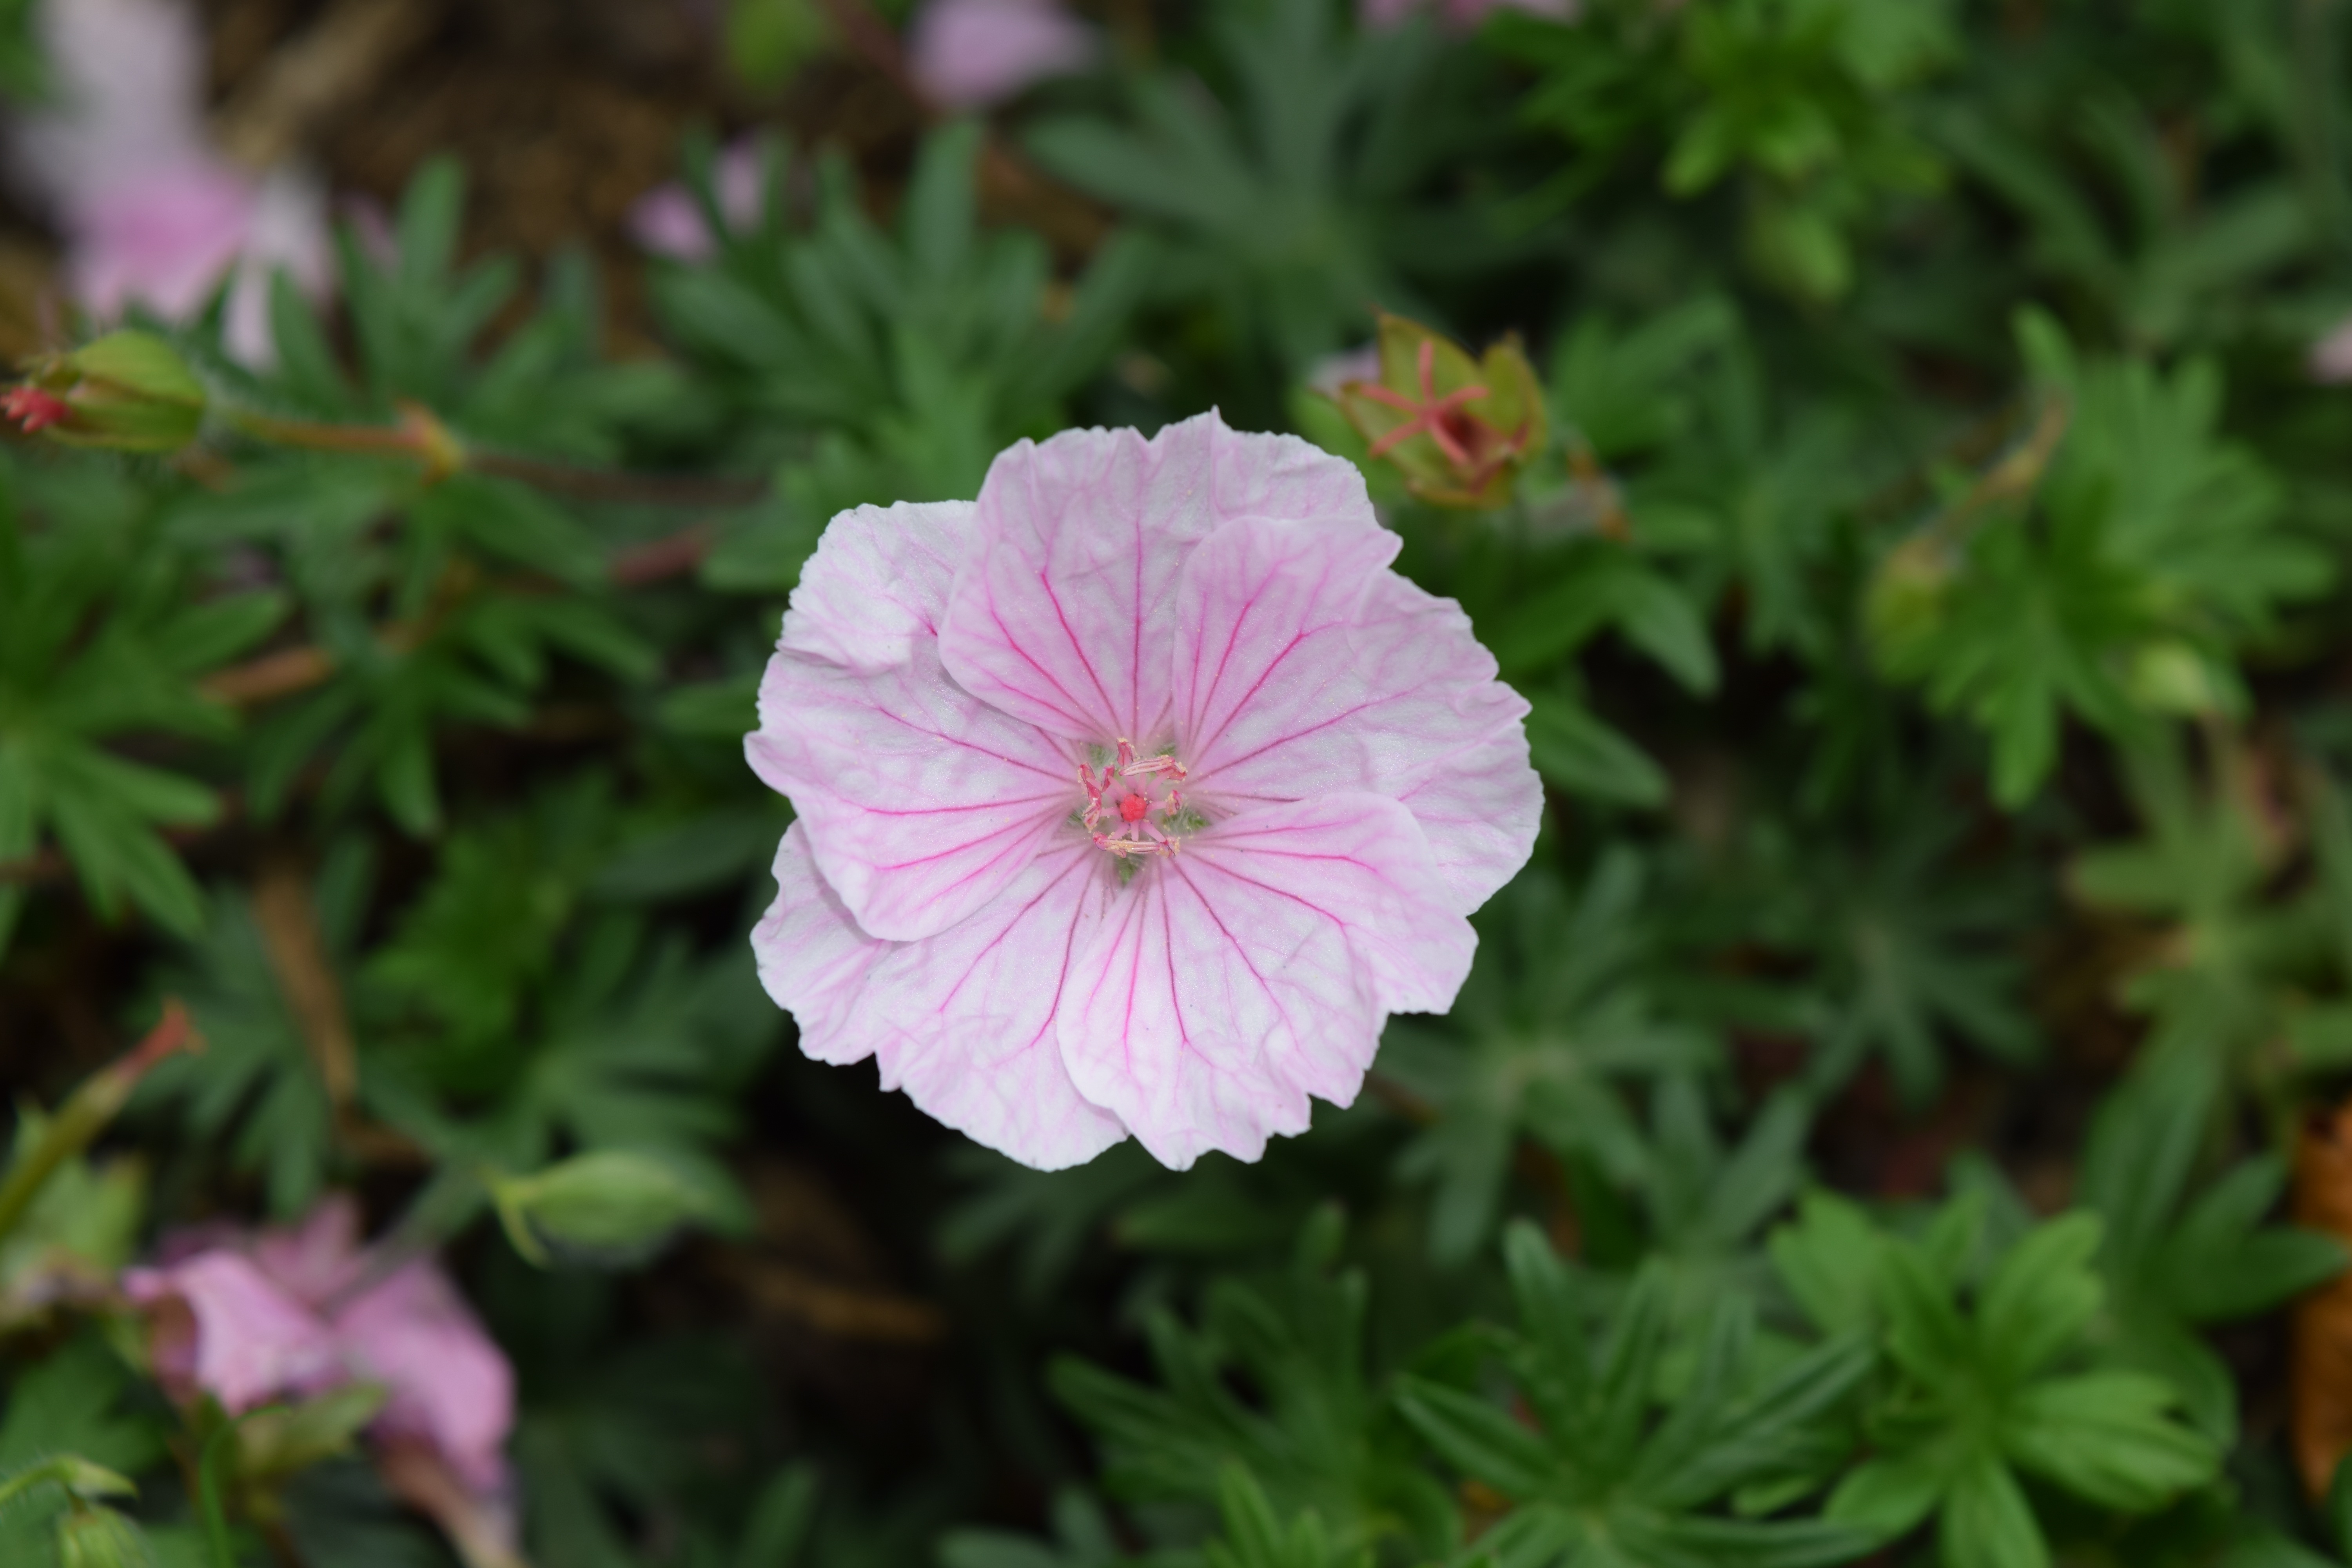
nature, plant, flower, petal, bloom, spring, green, botany, pink, flora, wildflower, geranium, flowering plant, geraniaceae, annual plant, land plant, geraniales